Interception of the Rex

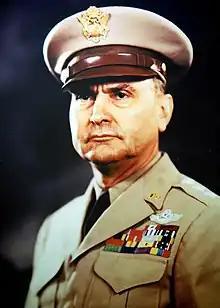
Ira C. Eaker

Attached to the exercise was Lieutenant Colonel Ira C. Eaker, the Chief of the Air Corps' Information Division. Eaker, who had a degree in journalism and had just completed a course in news photography at the University of Oklahoma, used the maneuvers as a platform for publicizing both the capabilities and materiel deficiencies of the Air Corps. His assistant was 2nd Lieutenant Harris Hull, a reservist on temporary duty for the exercise who was a reporter for the "Washington Post" in civilian life. When newspapers, including the "Los Angeles Times", criticized the maneuvers for using a "mythical fleet" as a target, Hull suggested that an ocean liner be substituted for naval vessels. He learned that the Italian Line's was bound for New York and would pass the mark on 11 May. Eaker recommended the interception of the liner to General Andrews, who concurred and received approval from the office of the Army's chief of staff. Hull arranged to receive position reports from officials of the line.